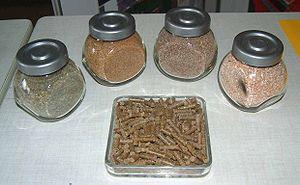
Un granulé est un petit élément qui peut être constitué de divers matériaux plus ou moins extrudés, compactés ou déshydratés.